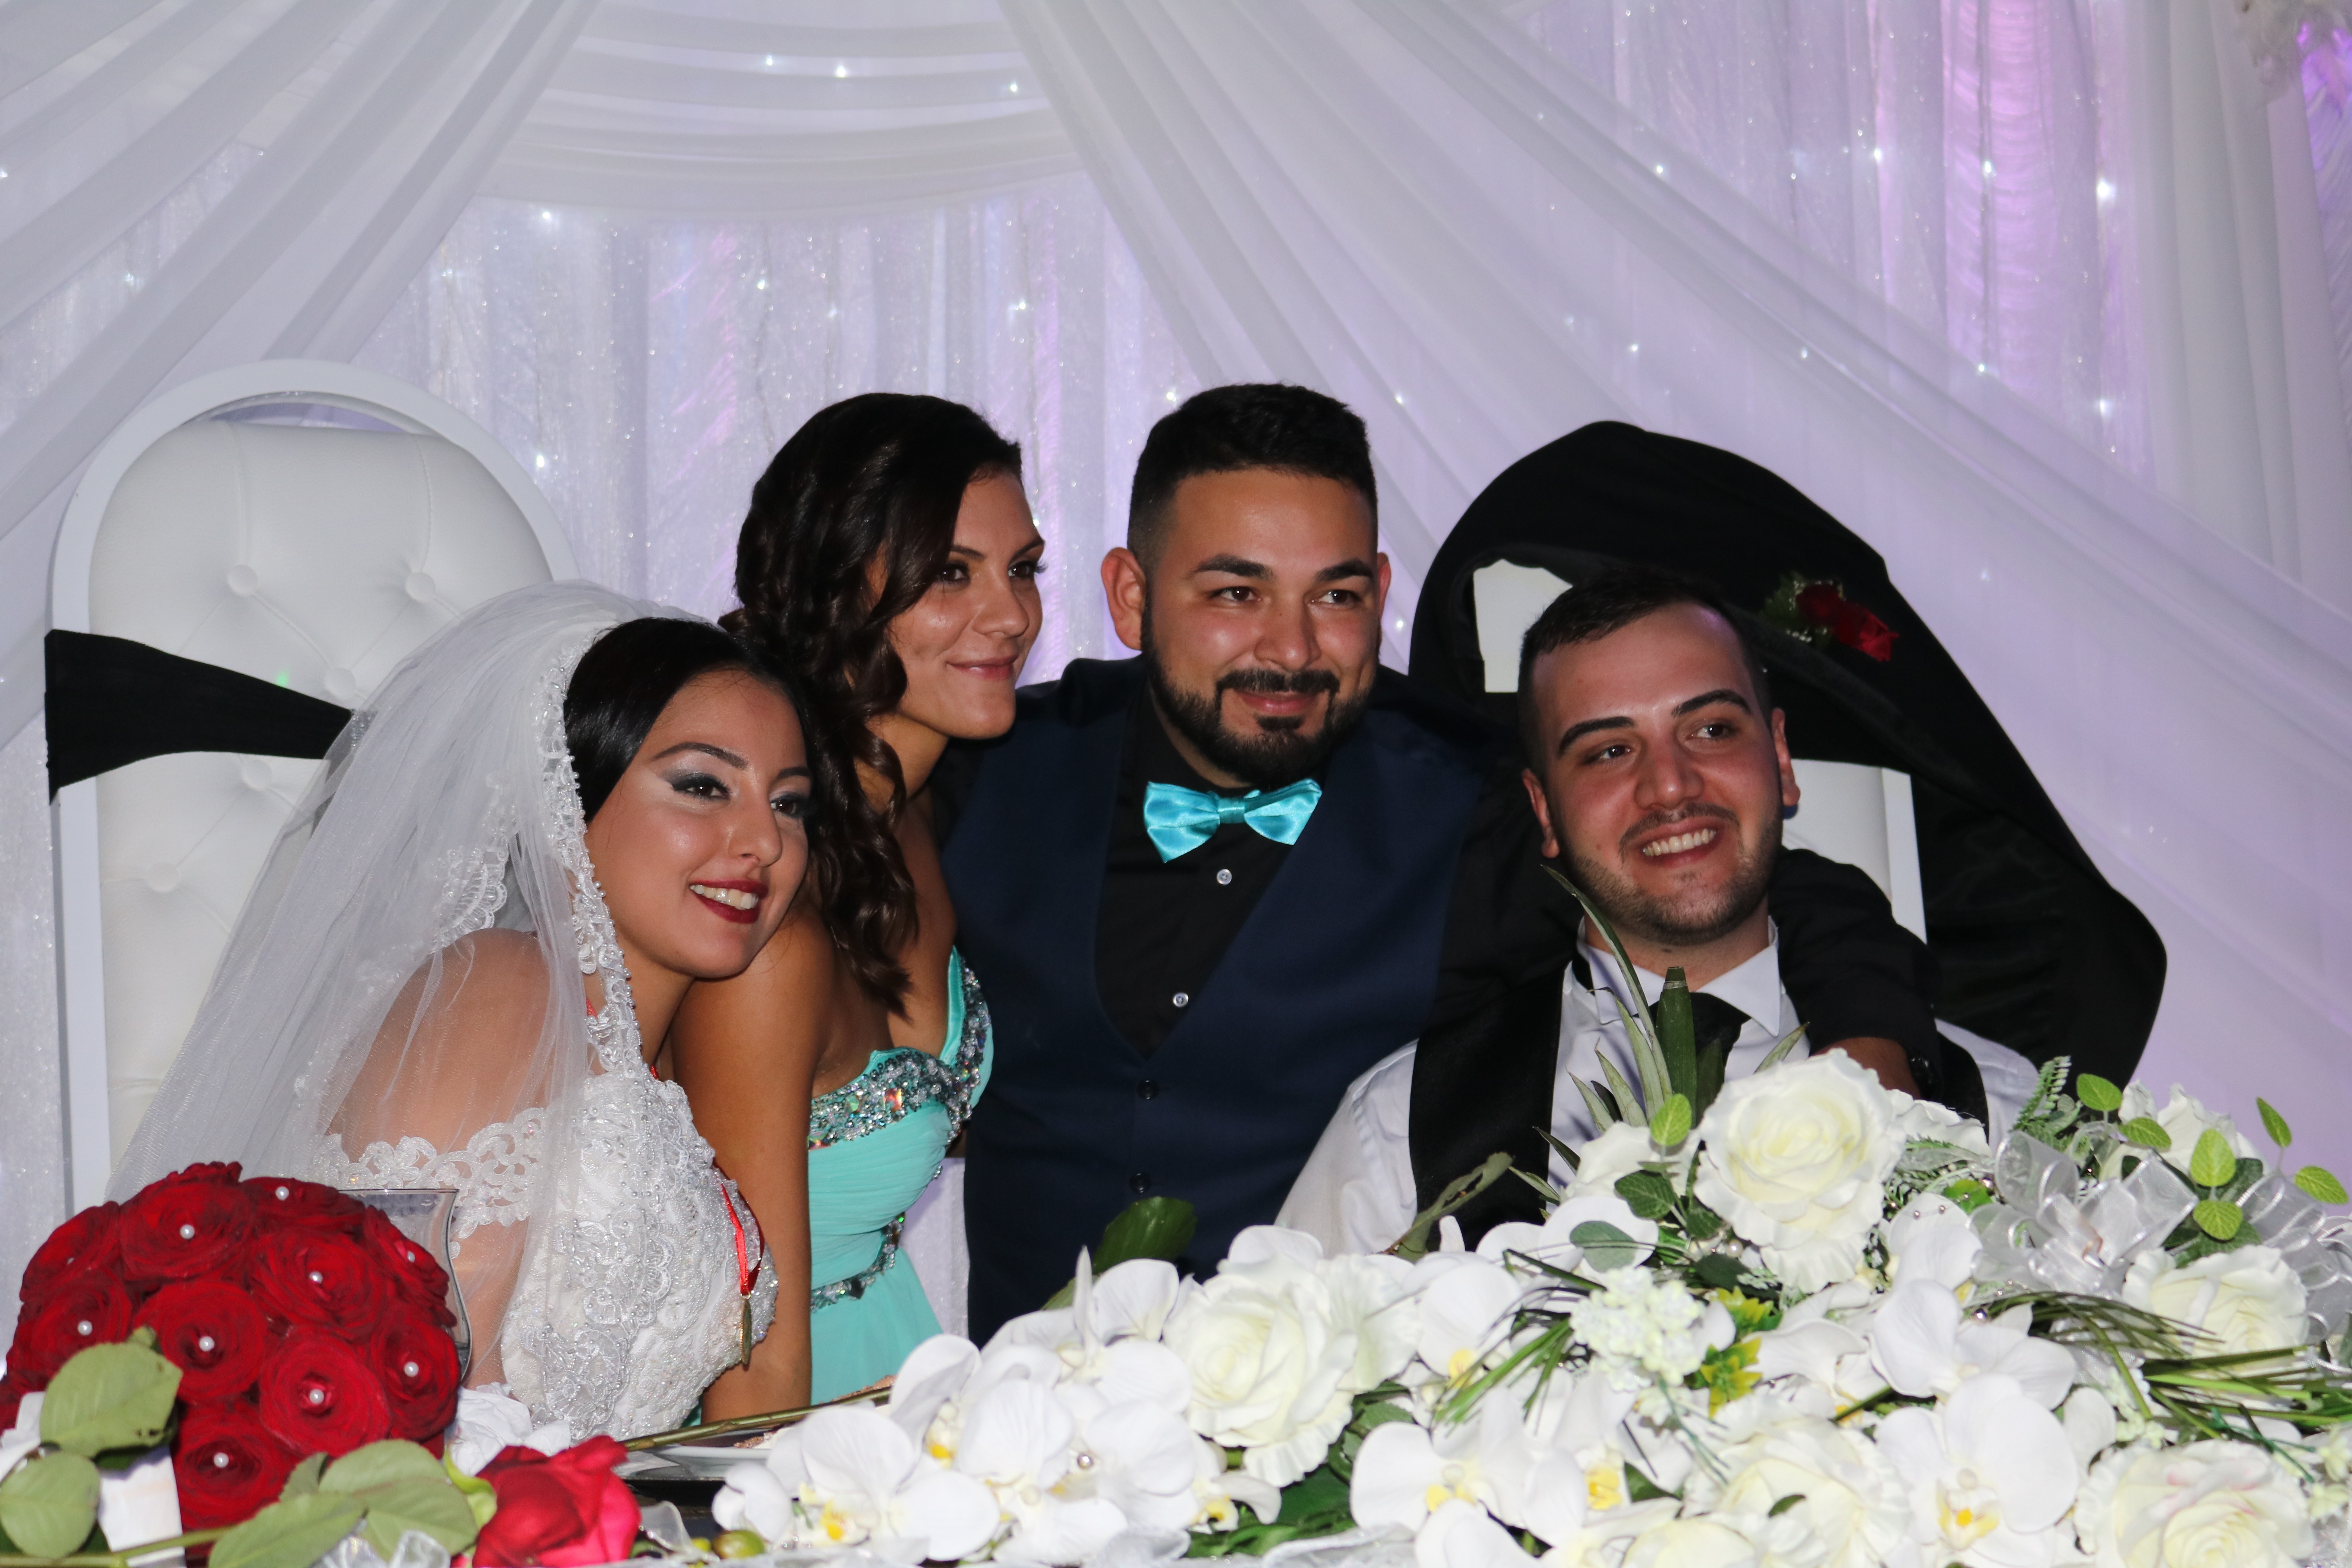
woman, wedding, bride, groom, marriage, ceremony, event, quinceanera, wedding reception